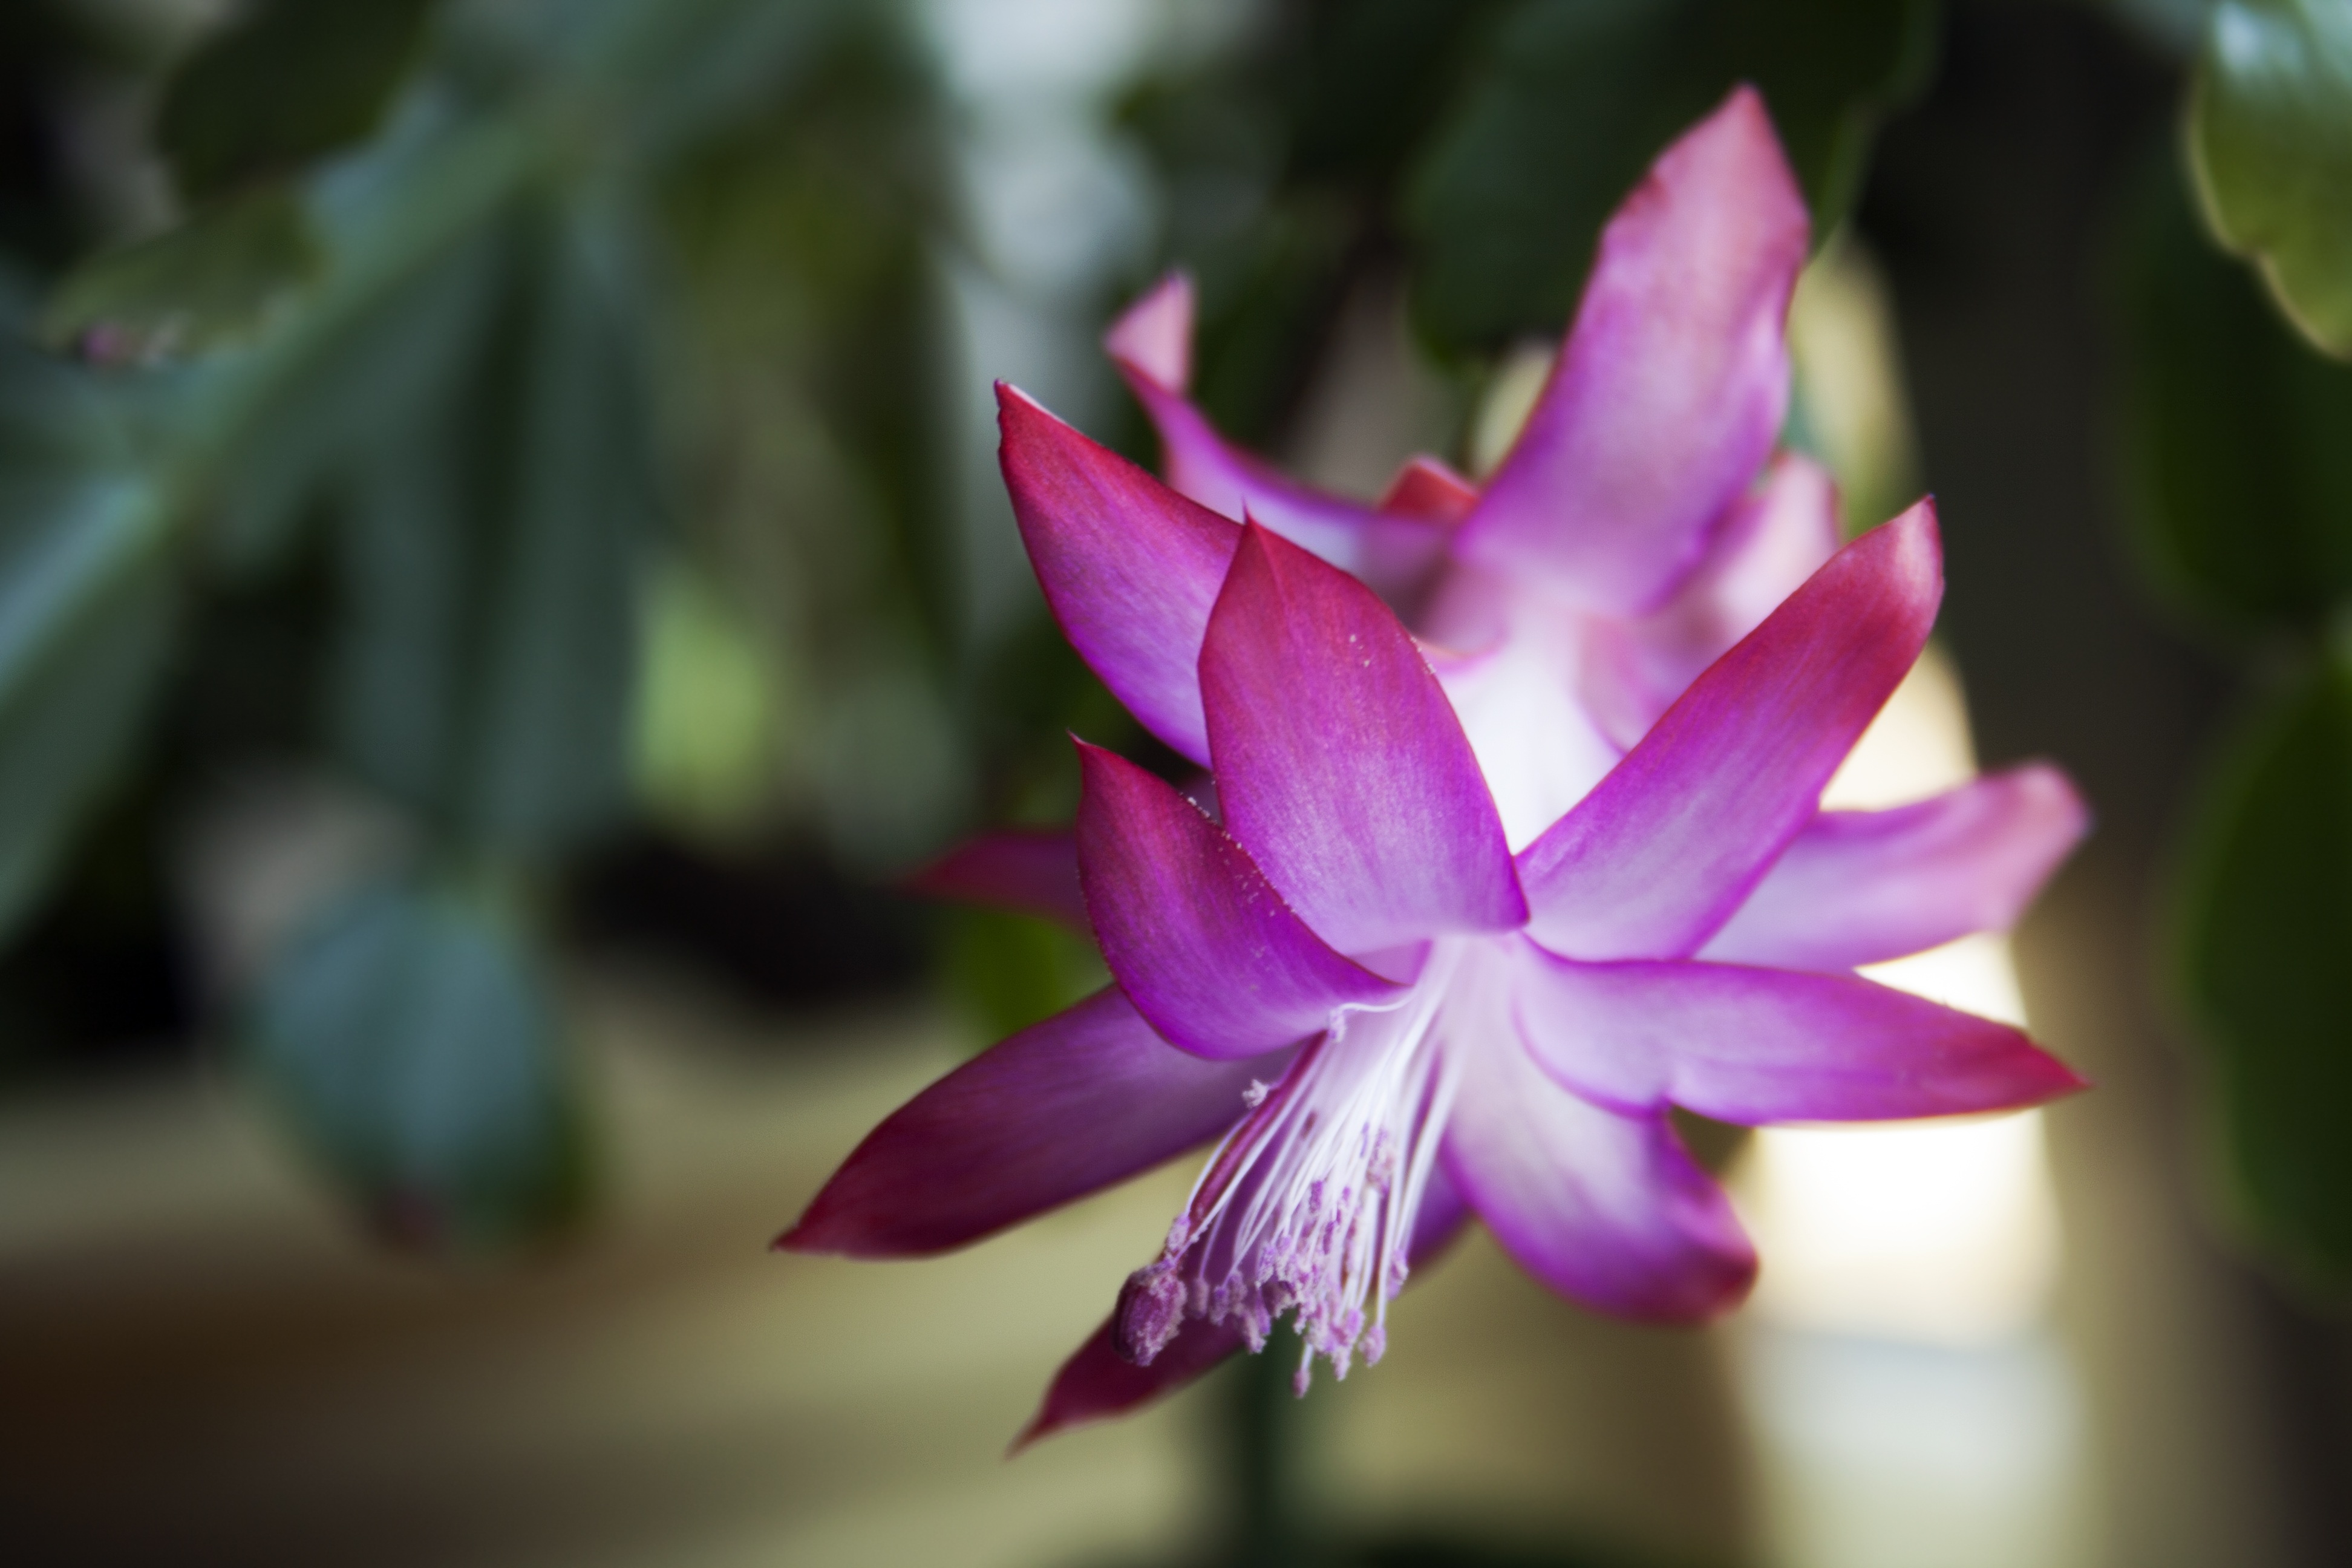
nature, blossom, cactus, plant, photography, leaf, flower, petal, green, botany, blooming, pink, christmas, sacred lotus, aquatic plant, flora, close up, lotus, colored, macro photography, flowering plant, the petals, flower room, plant stem, land plant, lotus family